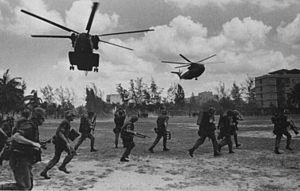
L'opération Eagle Pull est une opération aérienne menée par les forces armées américaines afin d'évacuer Phnom Penh au Cambodge, alors sur le point de tomber aux mains des Khmers rouges. Dans le cadre du théâtre d'opérations cambodgien pendant la guerre du Viêt Nam, l'opération se déroule le 12 avril 1975.